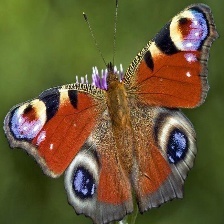
Species: PEACOCK
Butterfly family (ImageNet category): admiral